Homo antecessor

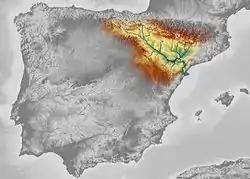
"H. antecessor" may have moved along the Ebro river highlighted above (the Sierra de Atapuerca lies near the source).

Instead of using fire, these early Europeans probably physiologically withstood the cold, such as by eating a high protein diet to support a heightened metabolism. Despite glacial cycles, the climate was probably similar or a few degrees warmer compared to that of today's, with the coldest average temperature reaching sometime in December and January, and the hottest in July and August . Freezing temperatures could have been reached from November to March, but the presence of olive and oak suggests subfreezing was an infrequent occurrence. TE9 similarly indicates a generally warm climate. The Happisburgh footprints were lain in estuarine mudflats with open forests dominated by pine, spruce, birch, and in wetter areas alder, with patches of heath and grasslands; the vegetation is consistent with the cooler beginning or end of an interglacial.